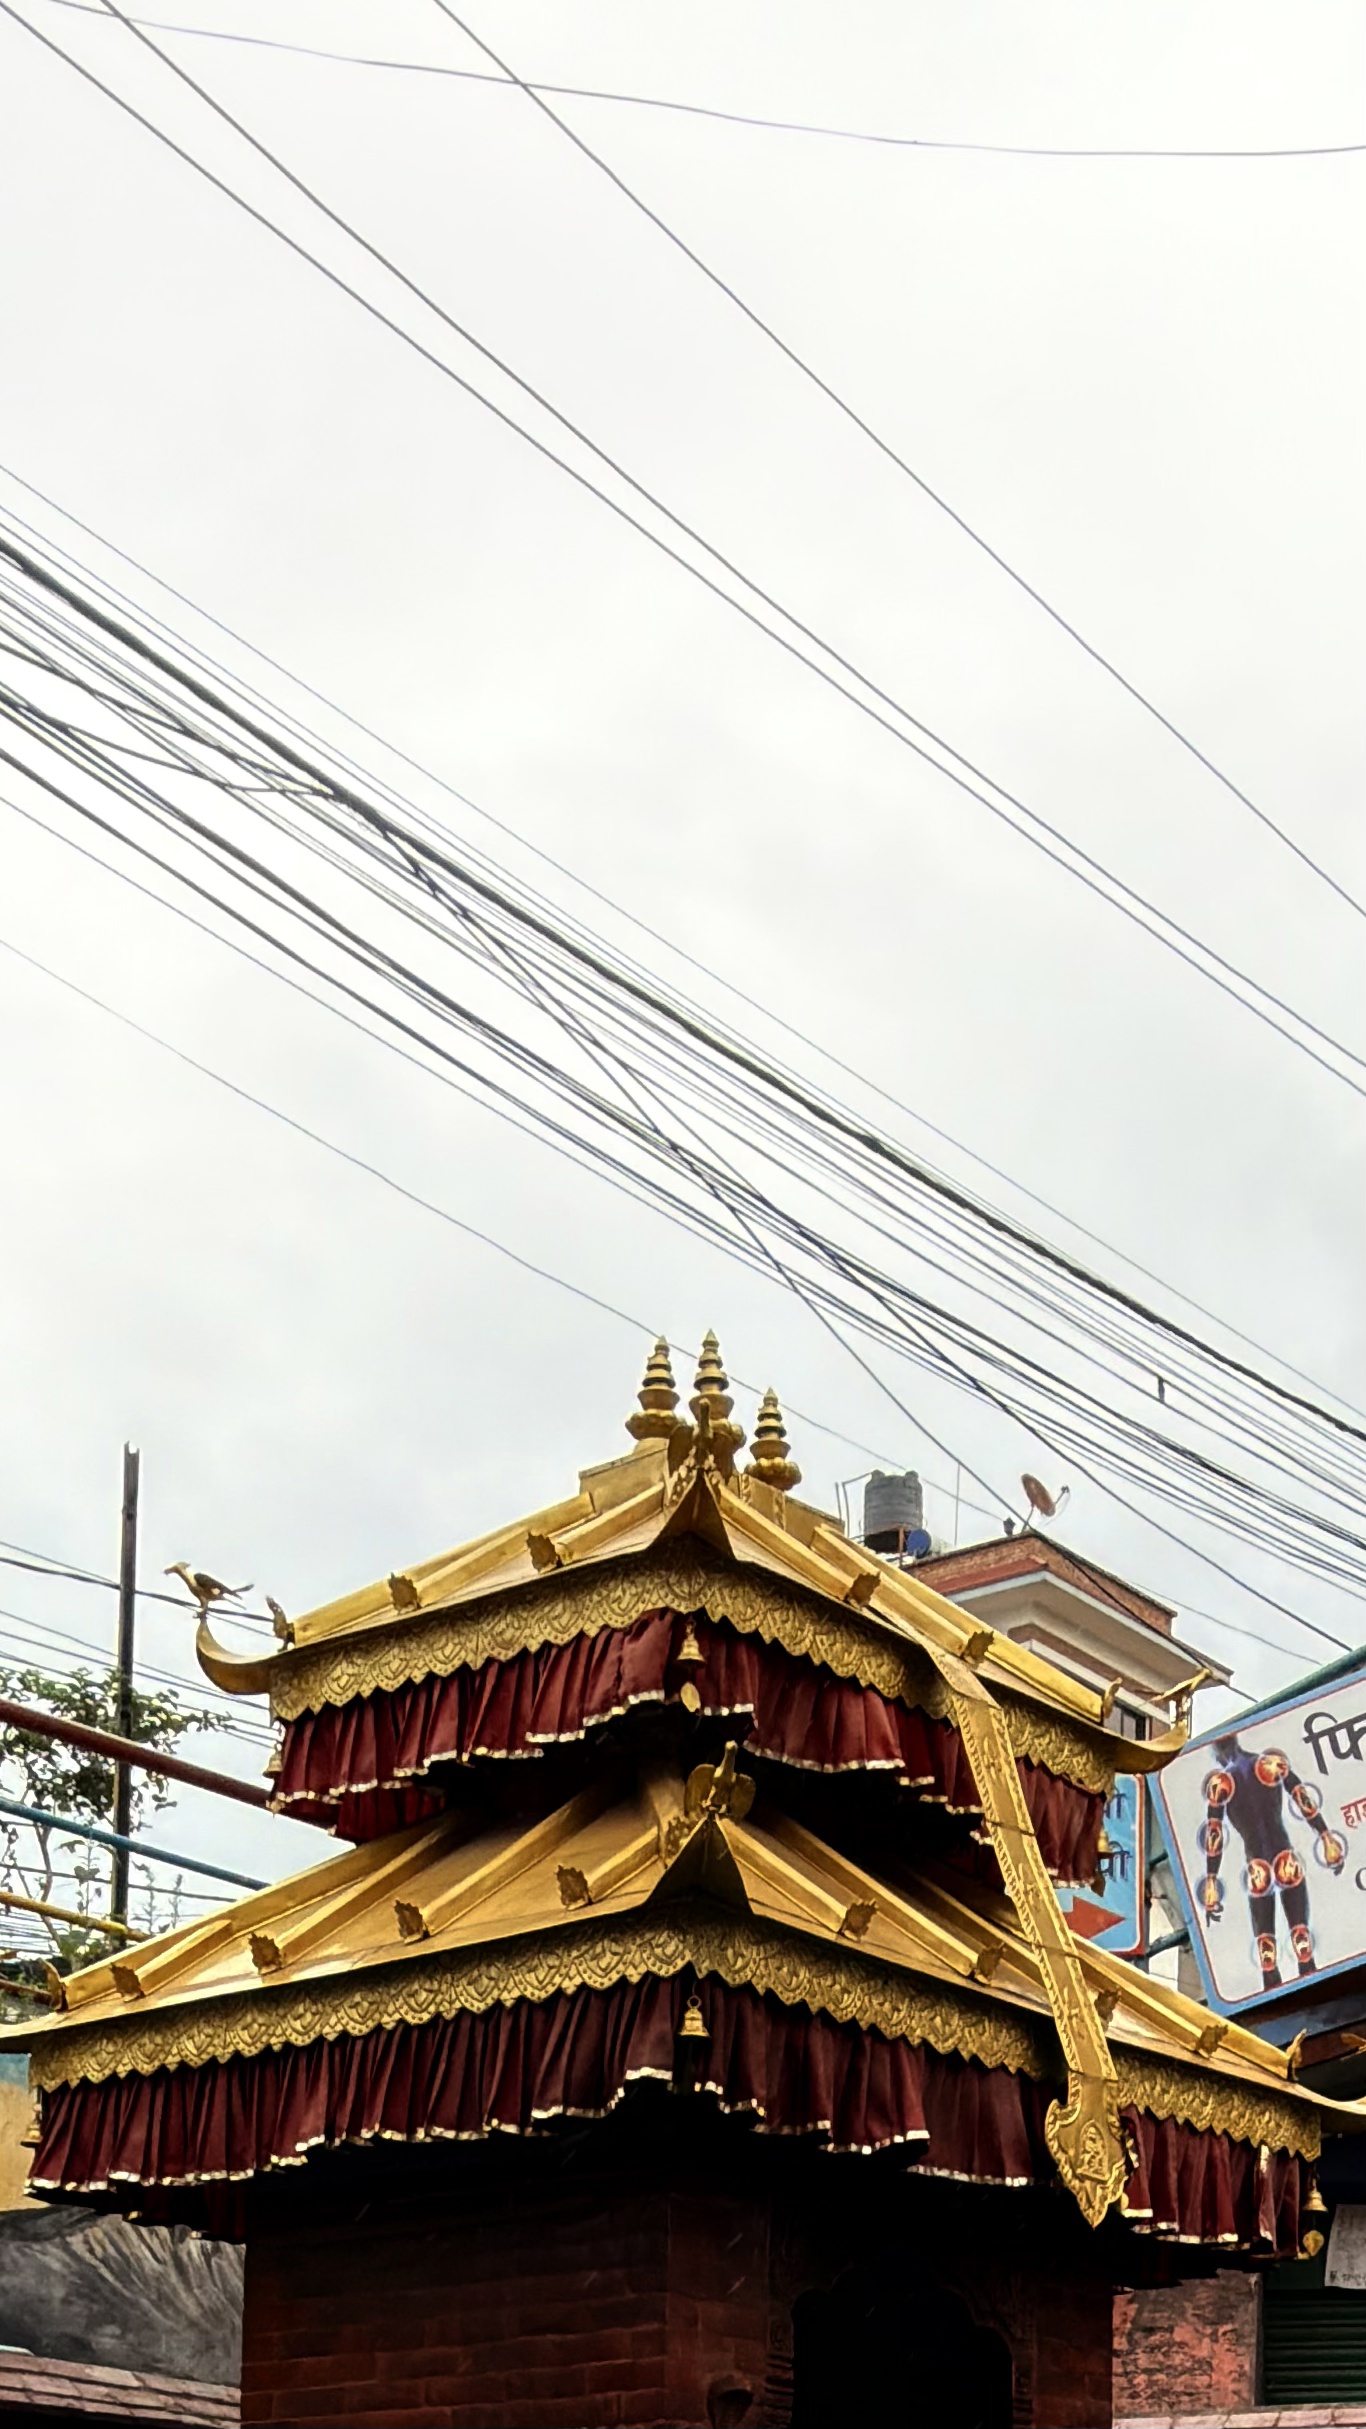
Heritage site: Karyabinayak_Temple